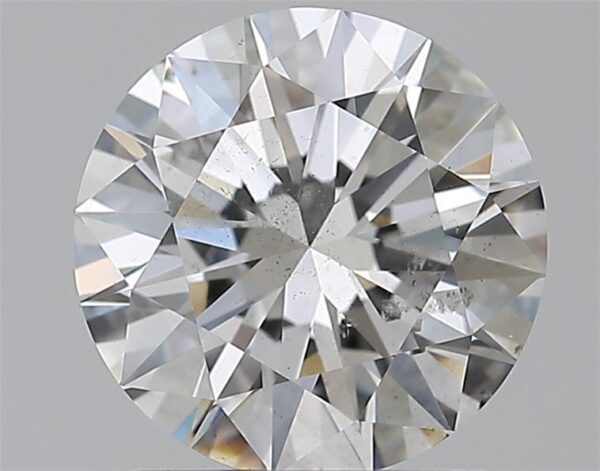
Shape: round
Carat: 1.2
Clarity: SI2
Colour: G
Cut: EX
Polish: EX
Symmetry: EX
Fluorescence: N
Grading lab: GIA
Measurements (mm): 6.88 x 6.92 x 4.16